Gomes Eanes de Zurara

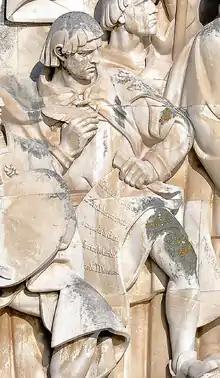
Effigy of Gomes Eanes de Zurara in the Monument to the Discoveries, in Lisbon, Portugal.

The preface to the English version of "The Chronicle of Discovery and Conquest of Guinea" contains a full account of the life and writings of Azurara and cites all the authorities.